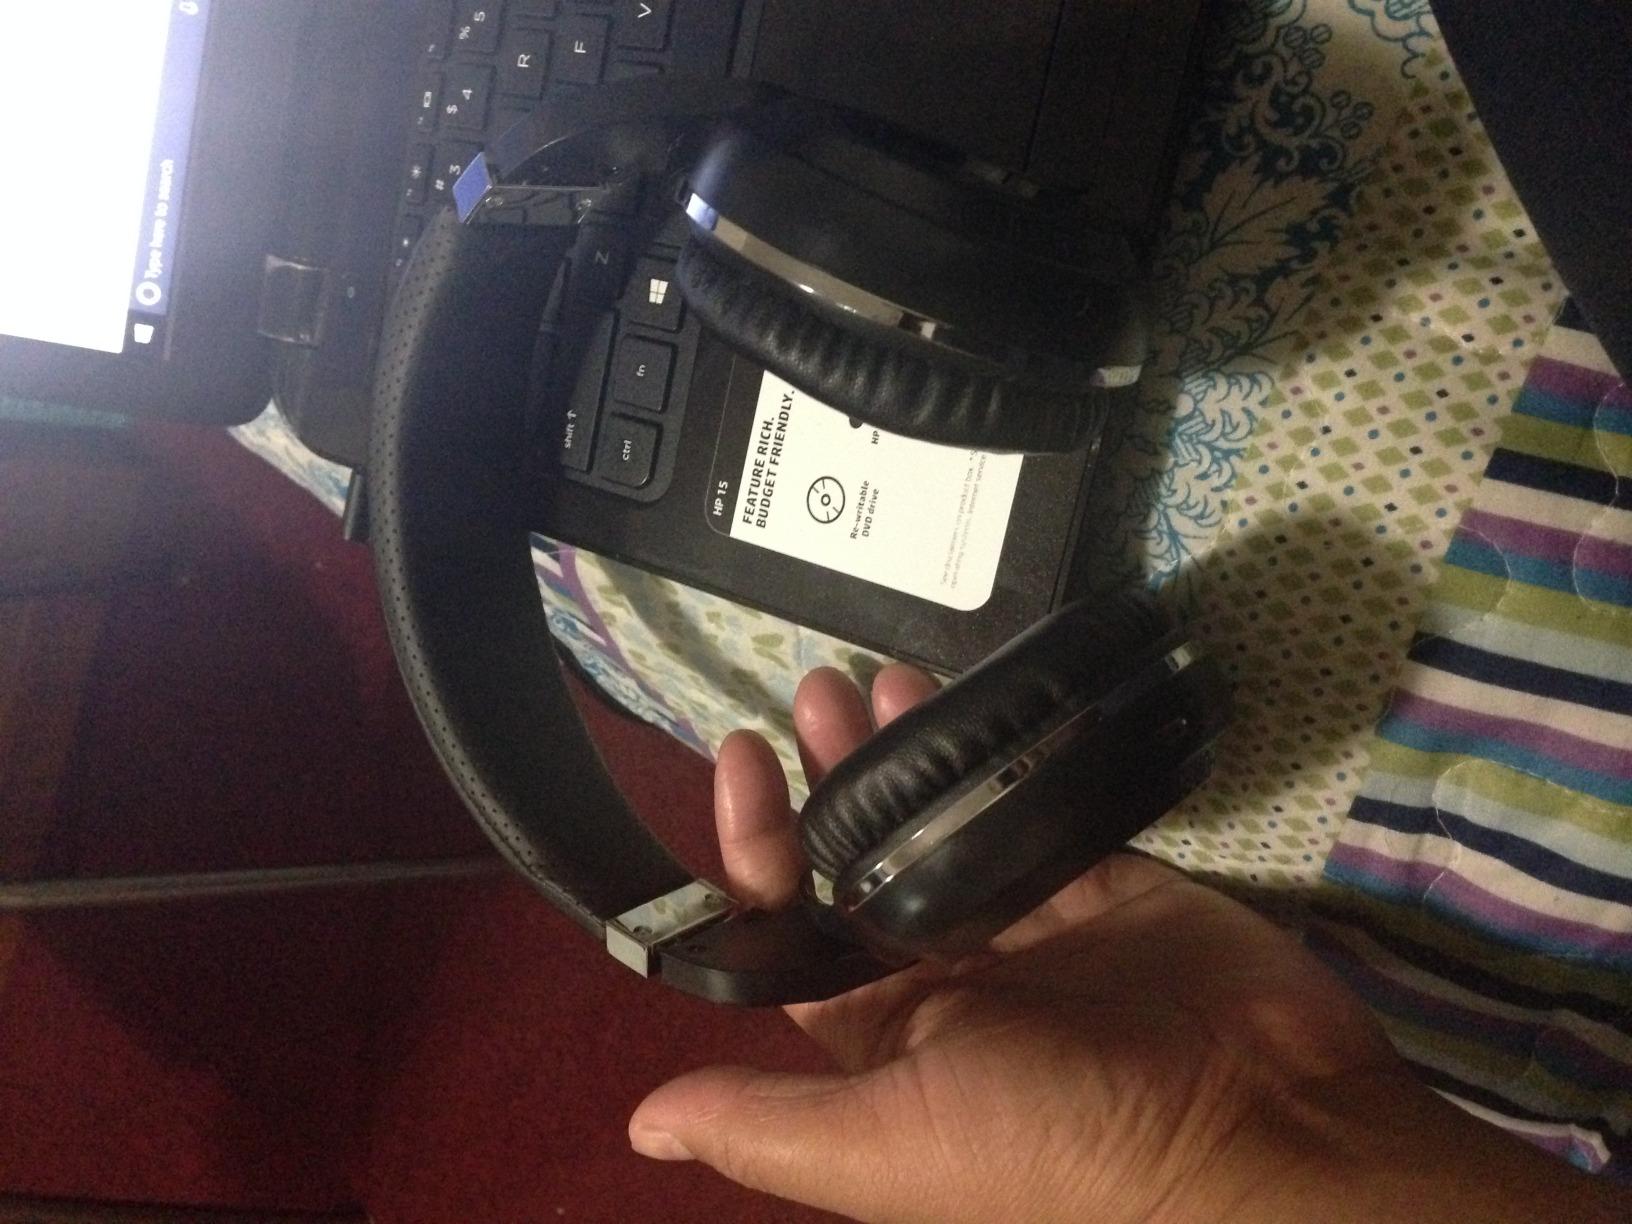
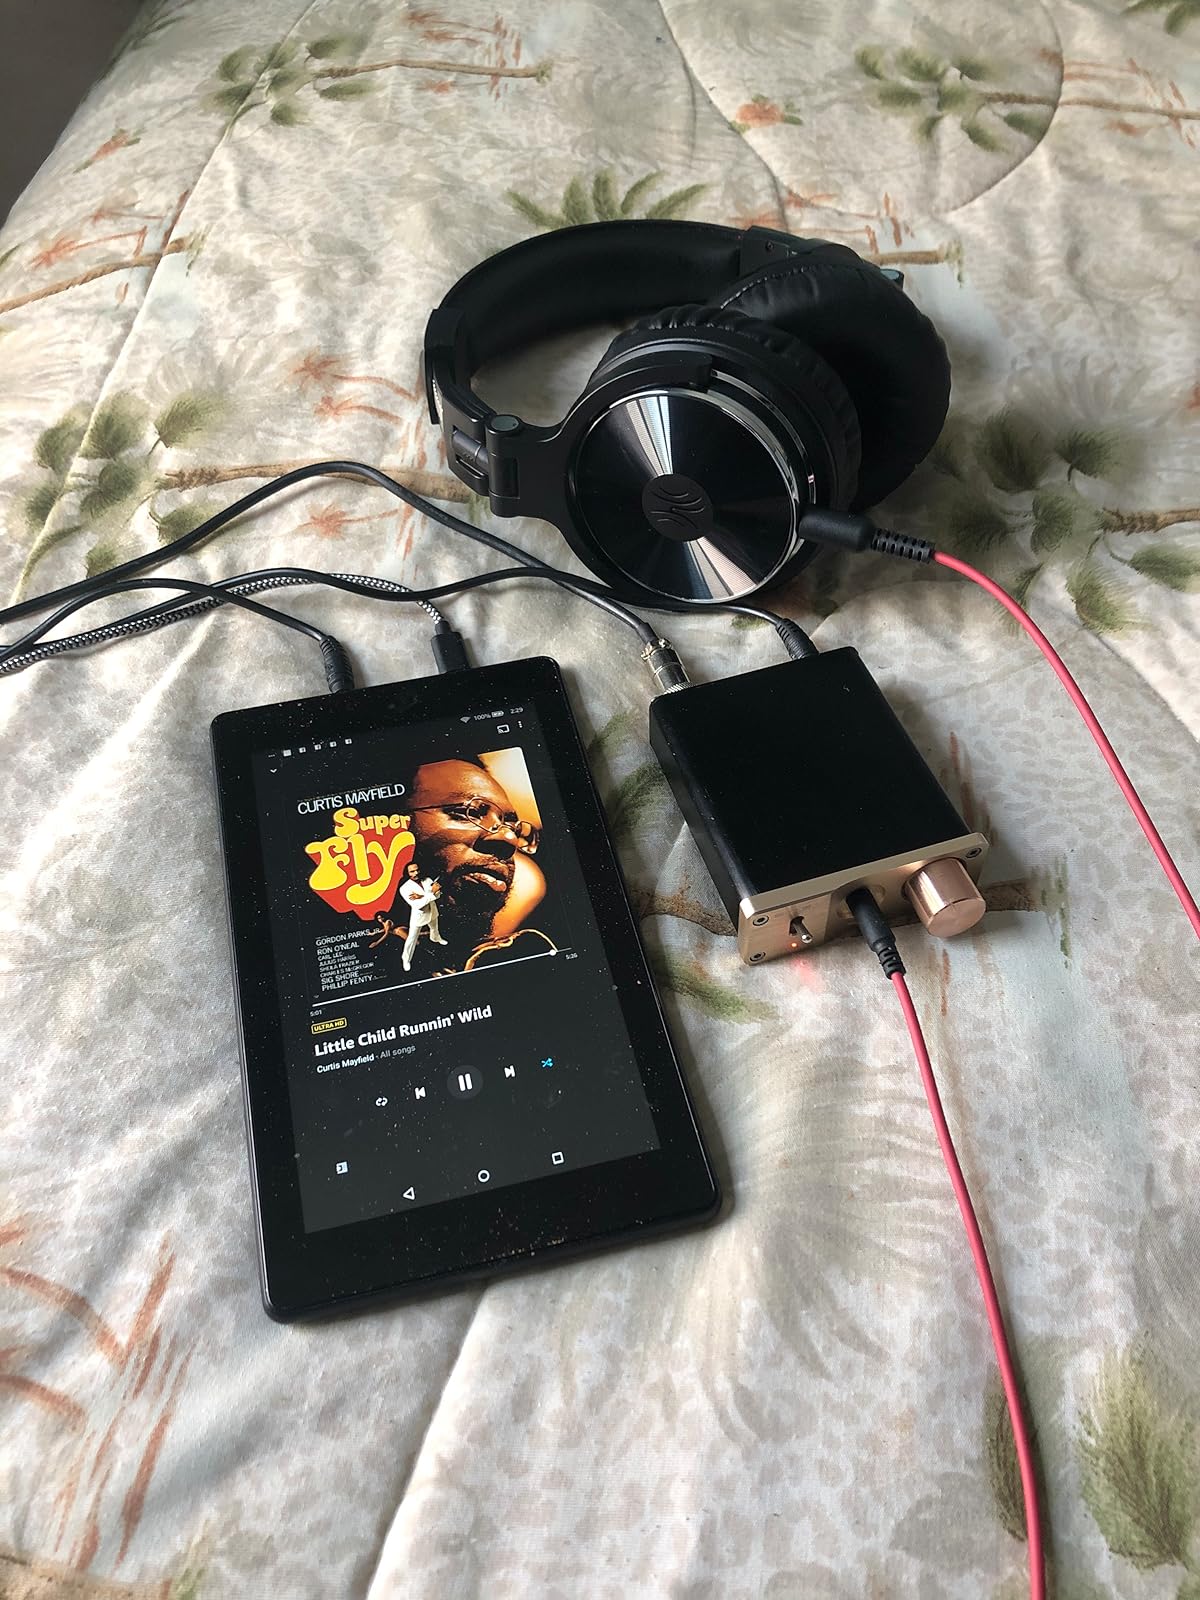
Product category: headphones
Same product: no